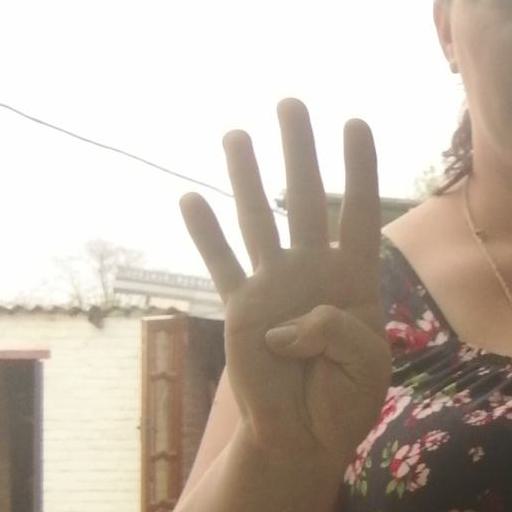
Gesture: four